Battle of Plassey

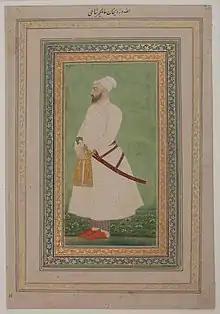
The Mughal Empire's Nawab of Bengal Alivardi Khan adopted strict attitudes towards European mercantile companies in Bengal.

The Treaty of Aix-La-Chapelle prevented direct hostilities between the two powers but soon they were involved in indirect hostilities as the auxiliaries of the local princes in their feuds. The feud Dupleix chose was for the succession to the positions of the Nizam of the Deccan and the Nawab of the dependent Carnatic province. The British and the French both nominated their candidates for the two posts. In both cases, Dupleix's candidates usurped both thrones by manipulation and two assassinations. In mid-1751, the French candidate for the Nawab's post, Chanda Sahib, laid siege to the British candidate Wallajah's last stronghold Trichinopoly, where Wallajah was holed up with his British reinforcements. He was aided by a French force under Charles, Marquis de Bussy.